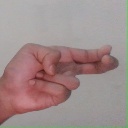
अक्षर: ह